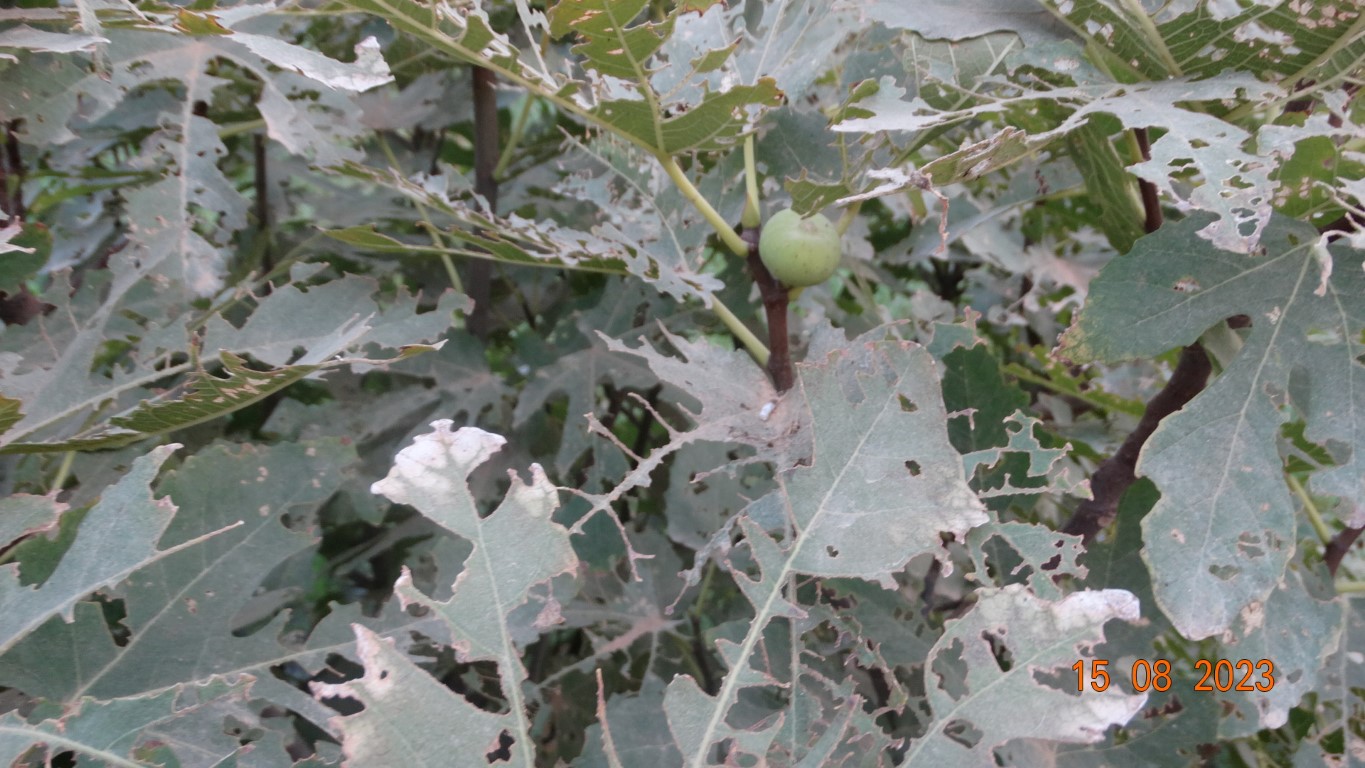
Label: infected